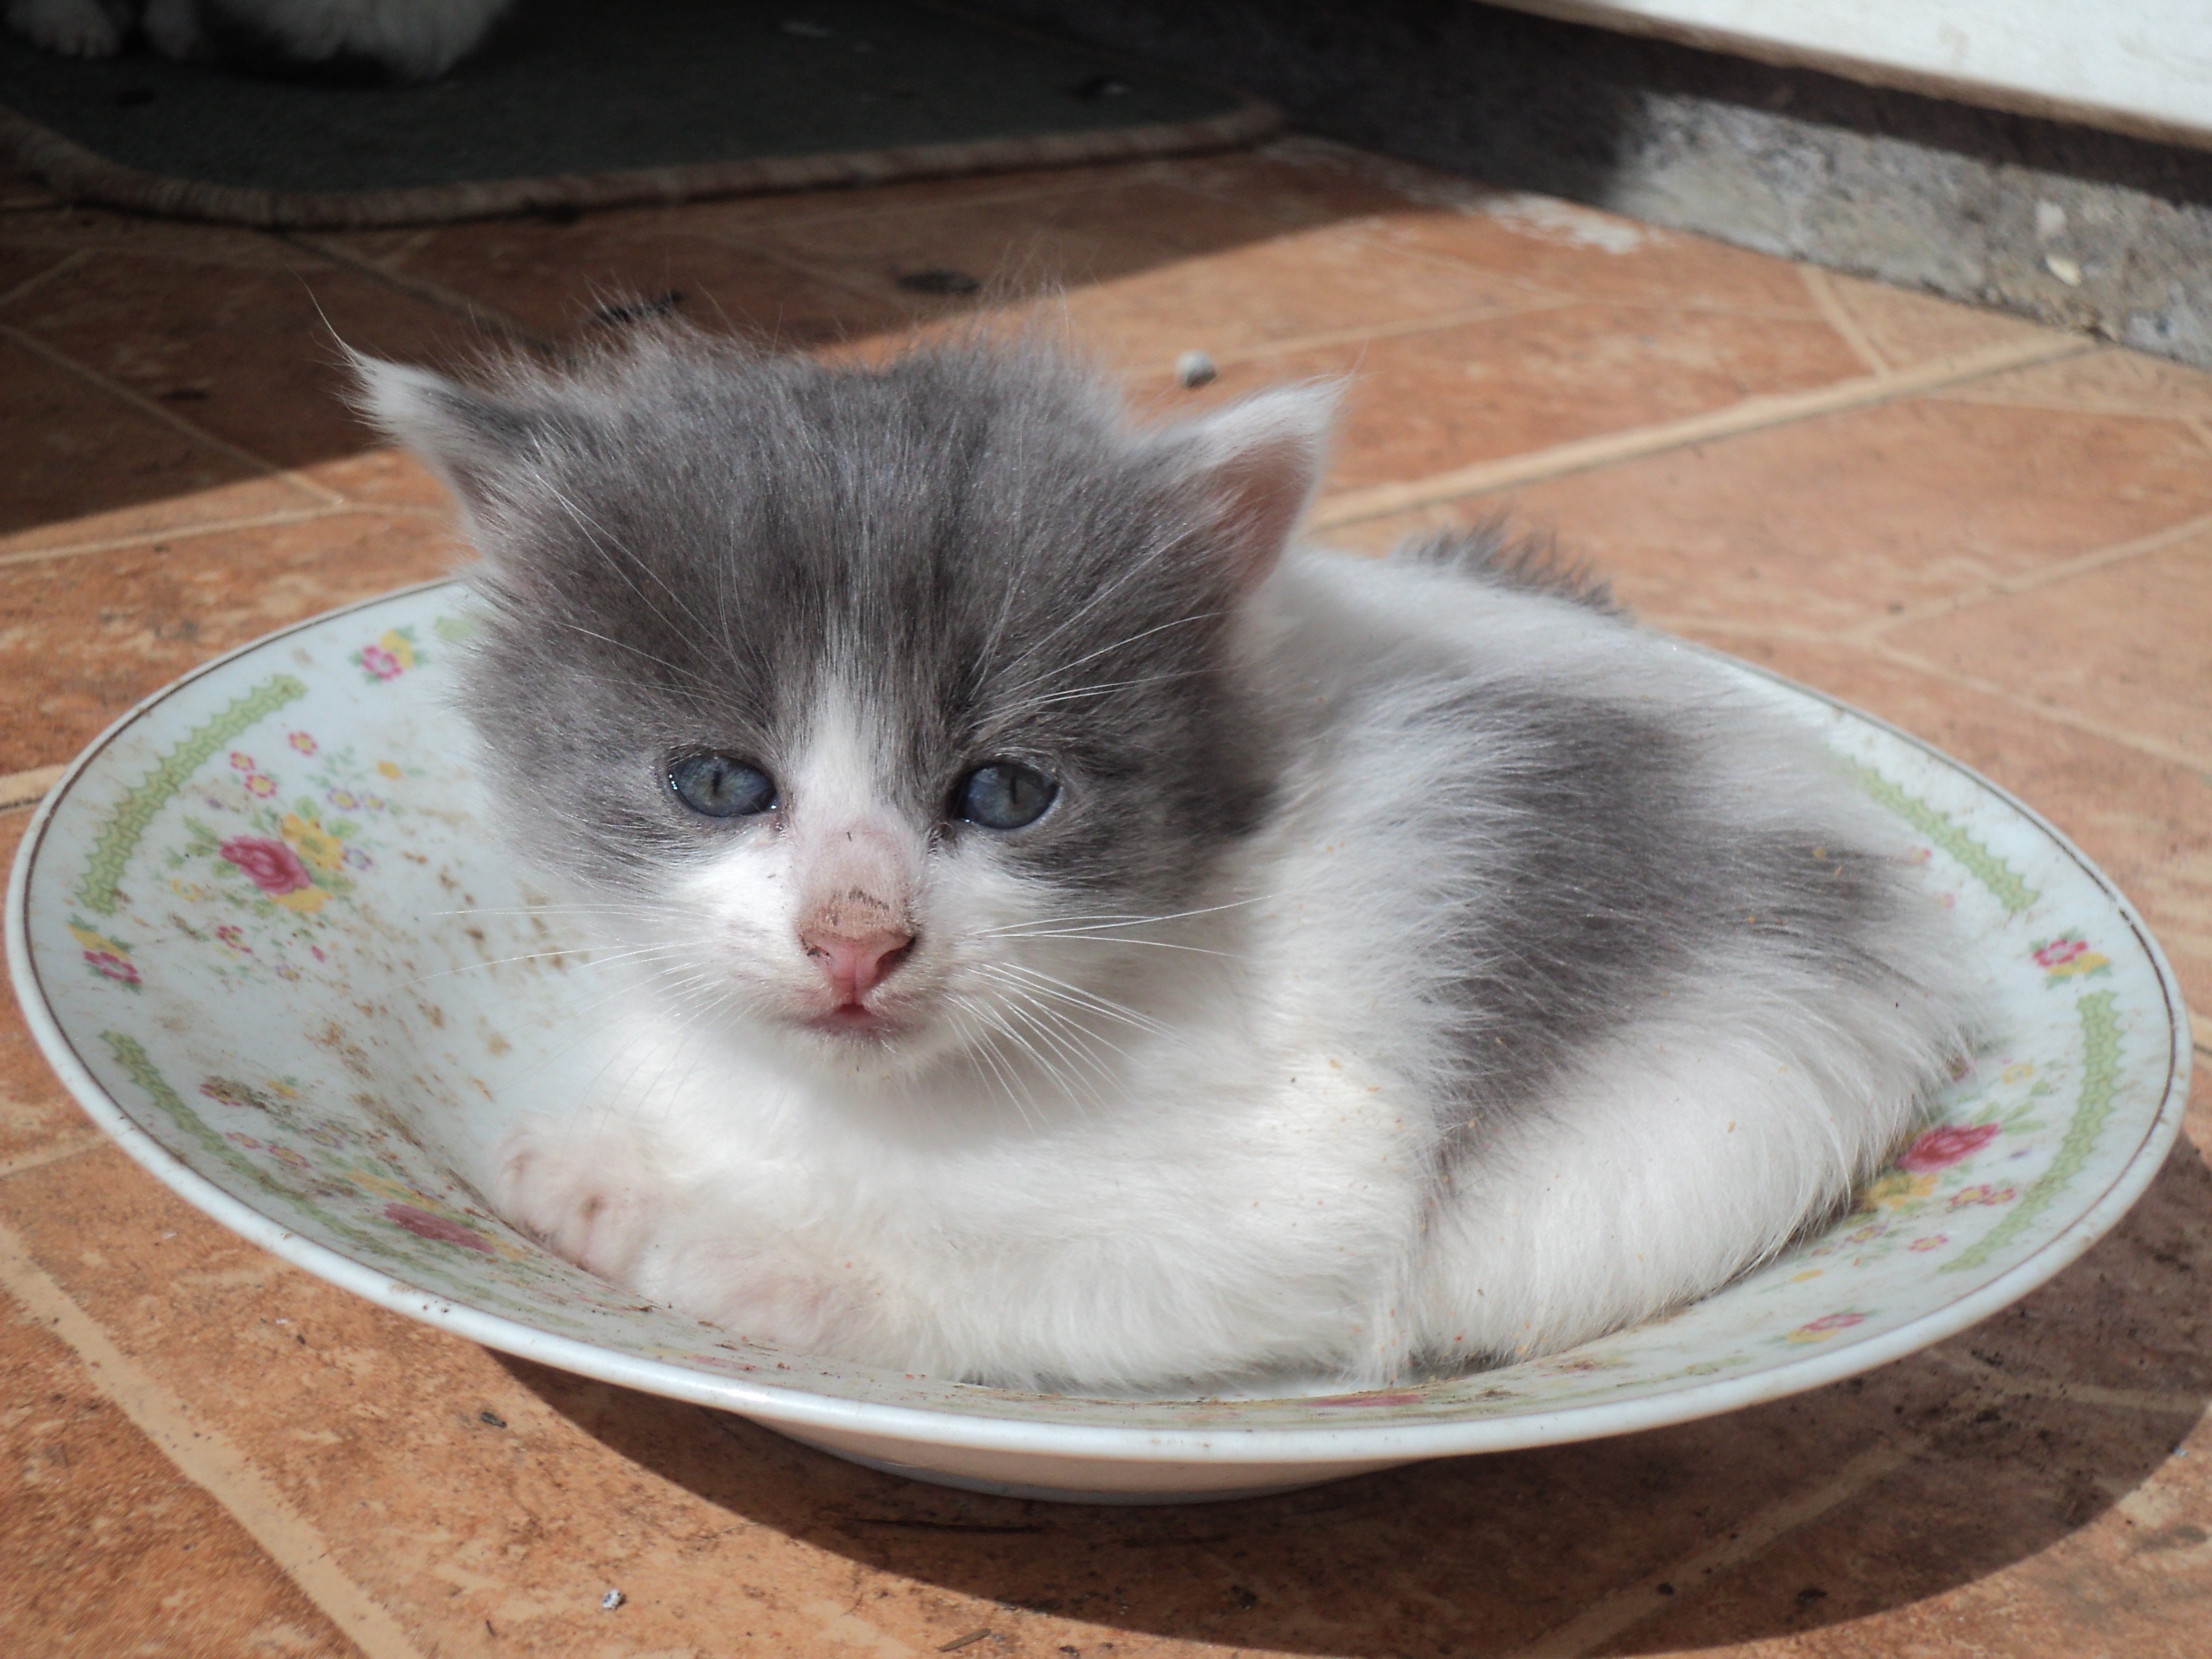
animal, pet, kitten, cat, feline, mammal, whiskers, kitty, vertebrate, ragdoll, norwegian forest cat, small to medium sized cats, cat like mammal, carnivoran, domestic short haired cat, domestic long haired cat, british semi longhair